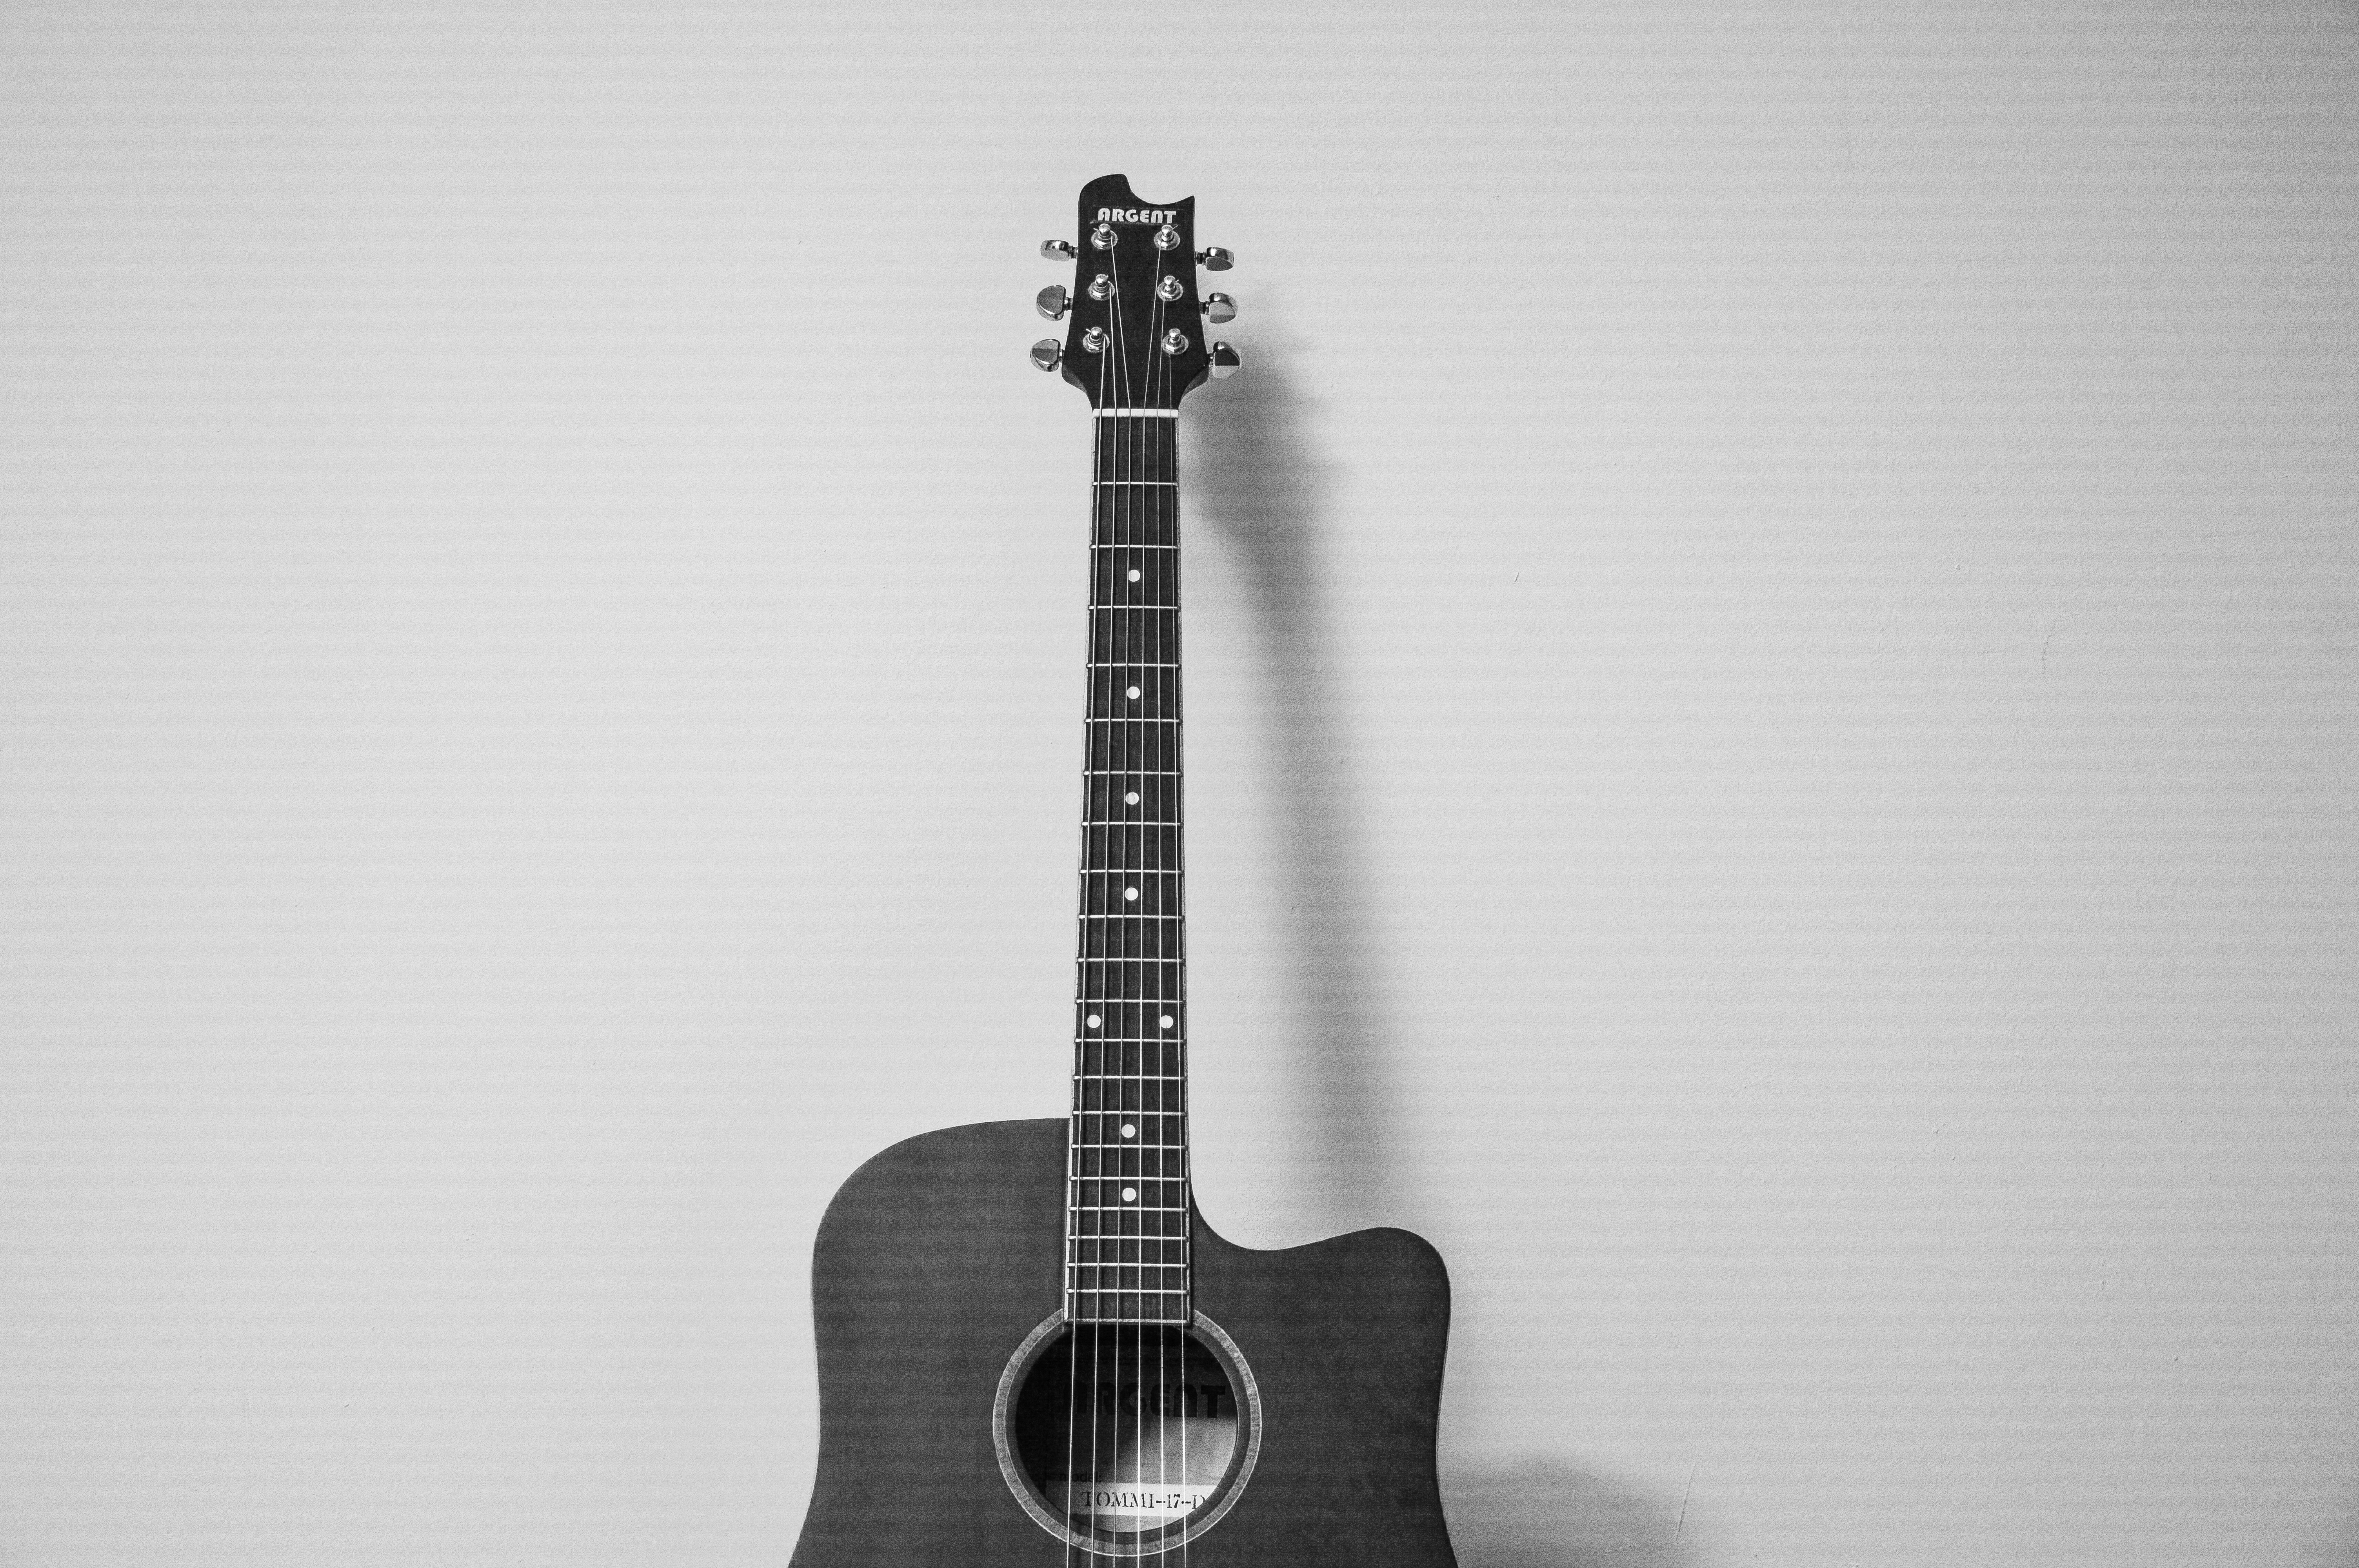
music, black and white, guitar, acoustic guitar, electric guitar, musical instrument, bass guitar, string instrument, plucked string instruments, acoustic electric guitar